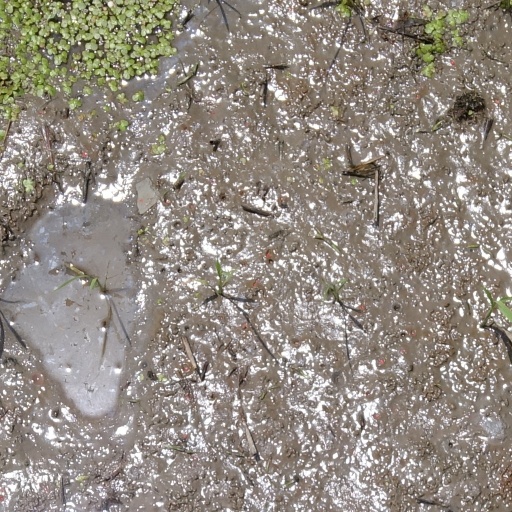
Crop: rice